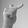
ASL letter: T